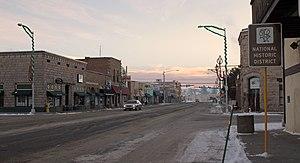
Monte Vista est une ville américaine située dans le comté de Rio Grande dans le Colorado.